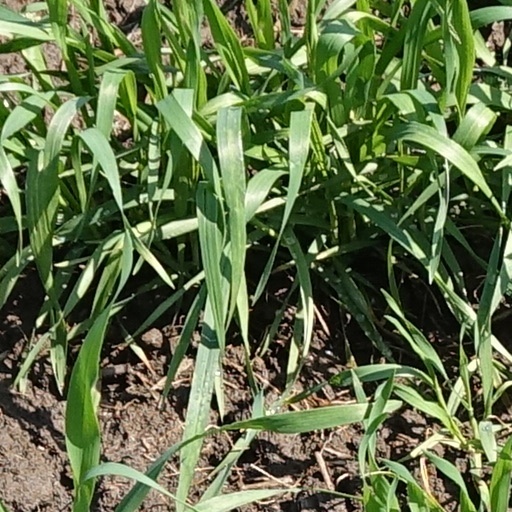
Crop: wheat